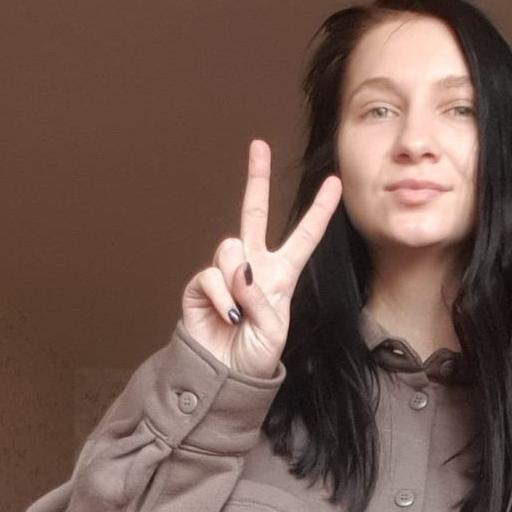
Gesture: peace